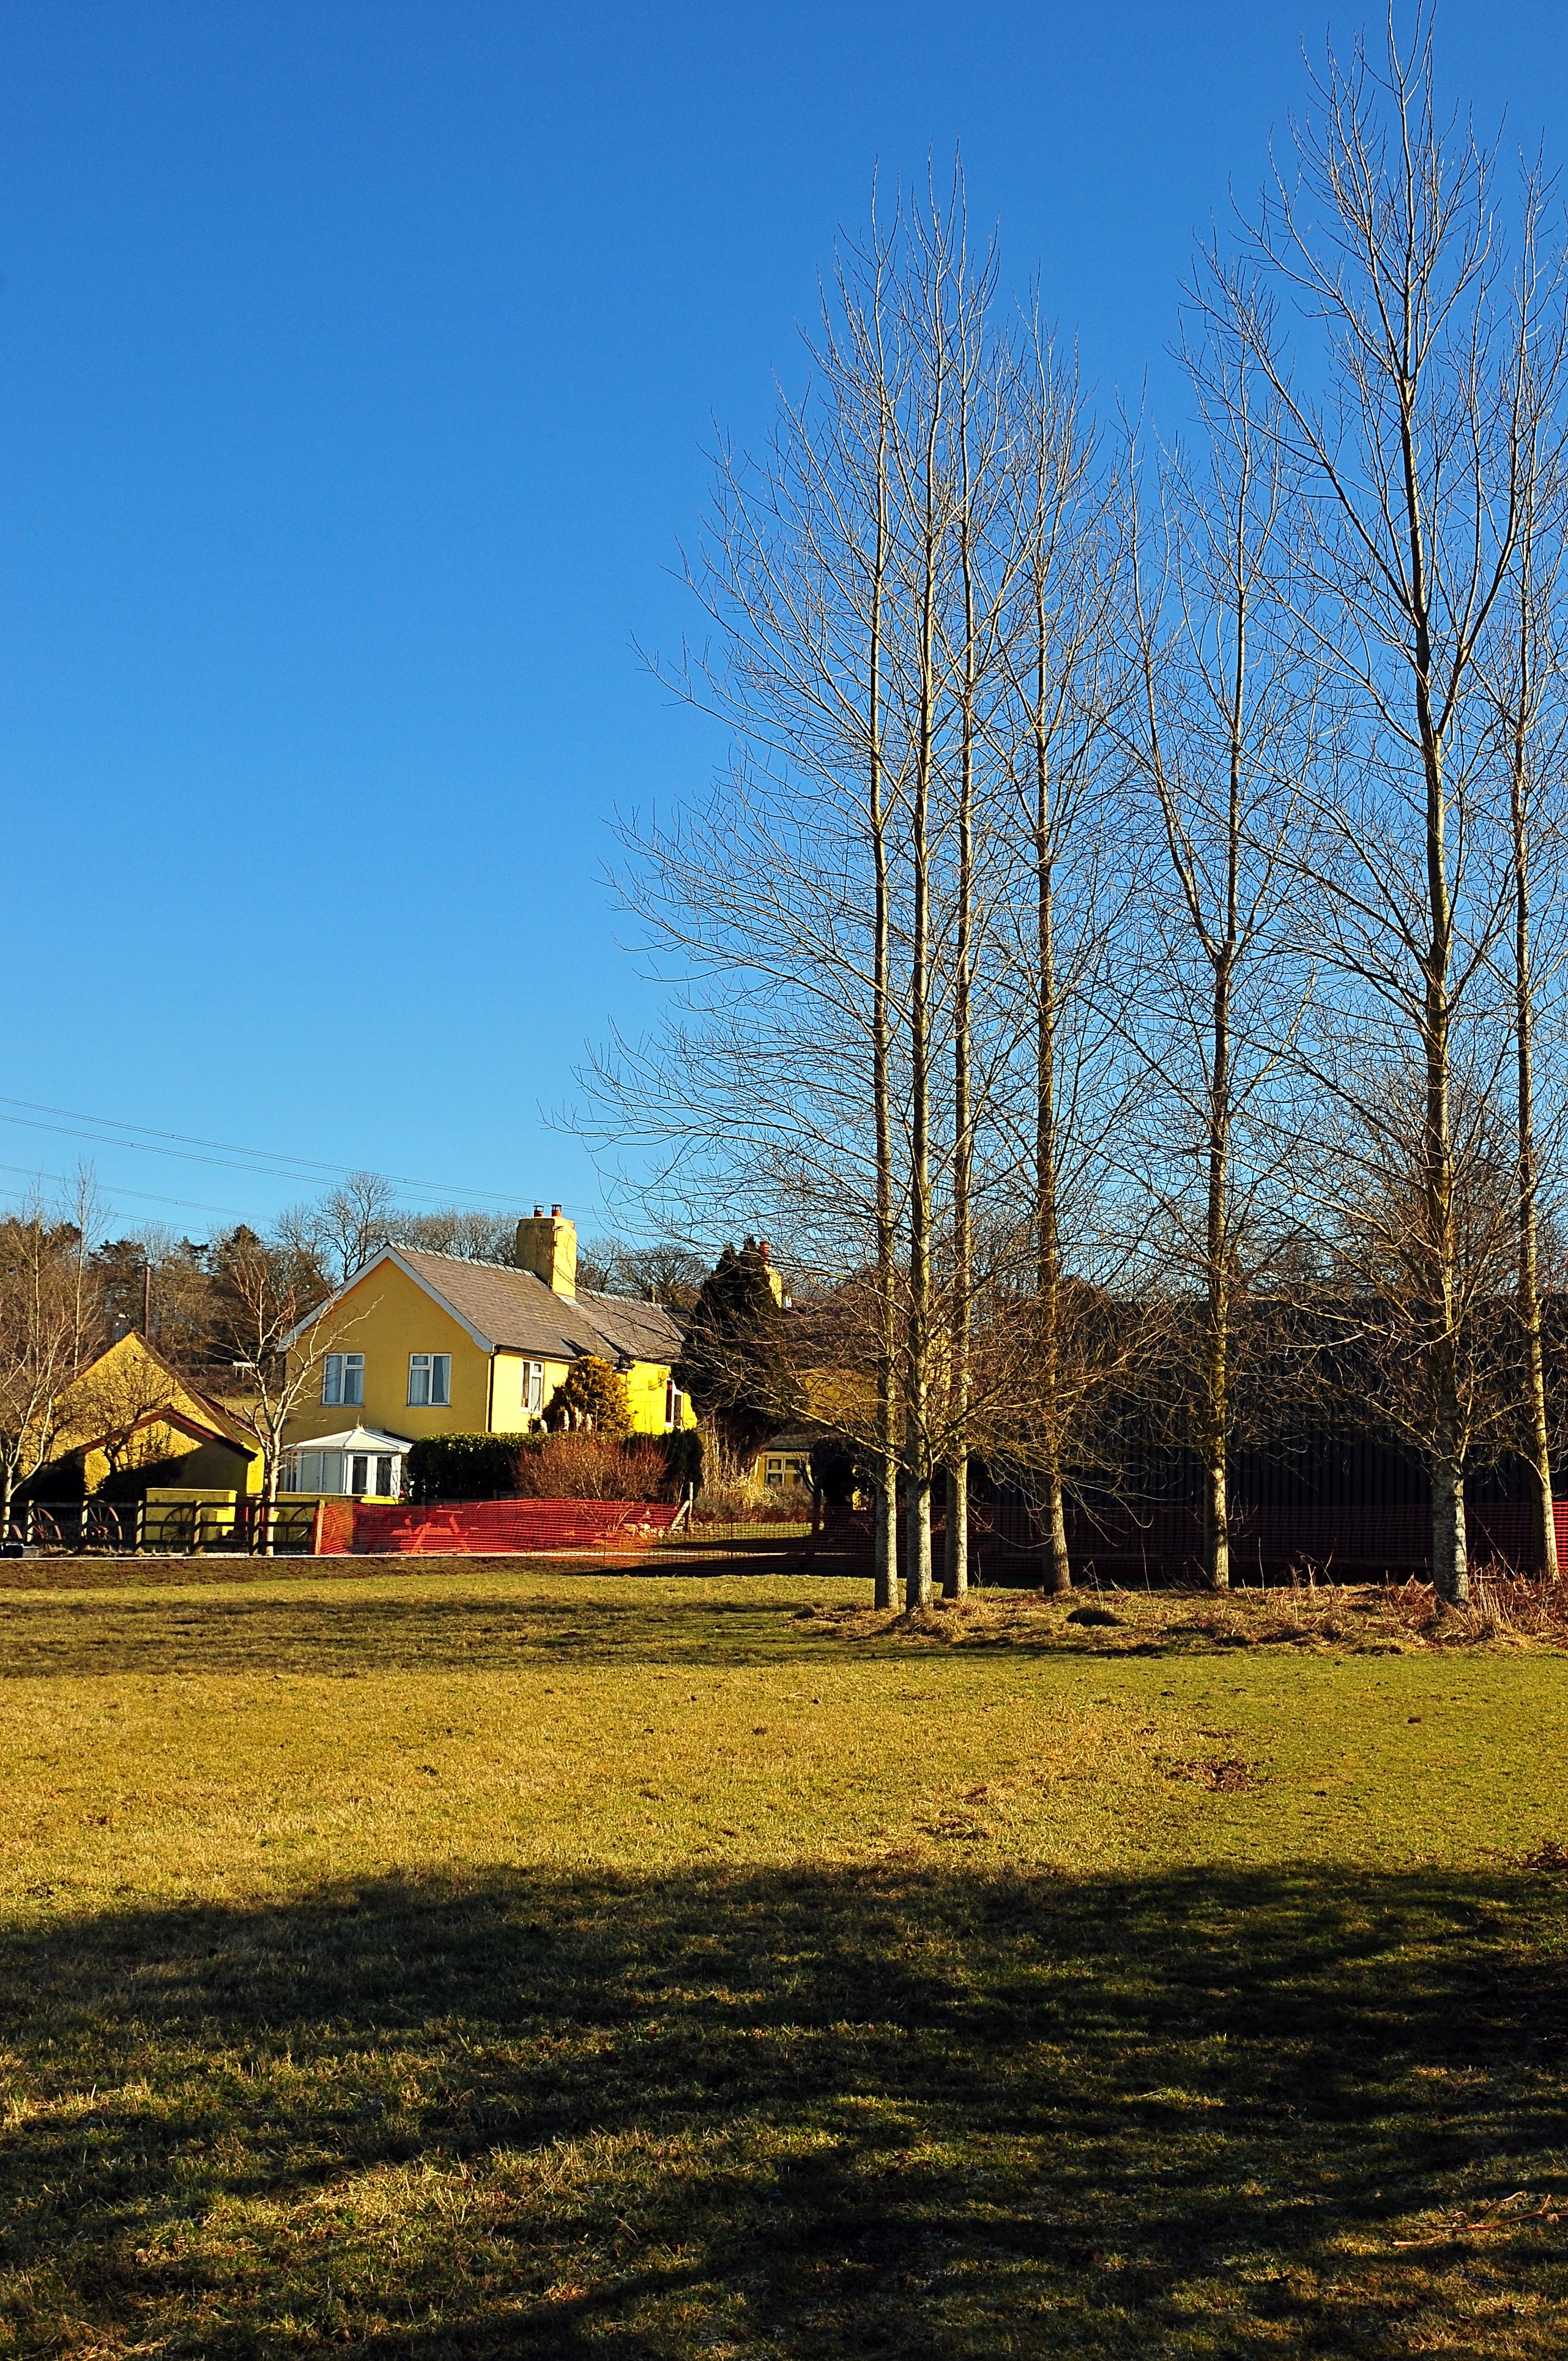
landscape, tree, nature, grass, architecture, plant, sky, field, farm, countryside, house, sunlight, morning, flower, building, home, country, evening, rural, green, scenic, peaceful, autumn, park, property, season, trees, uk, wales, homes, houses, farmhouse, beautiful, welsh, rural area, north wales, human settlement, woody plant